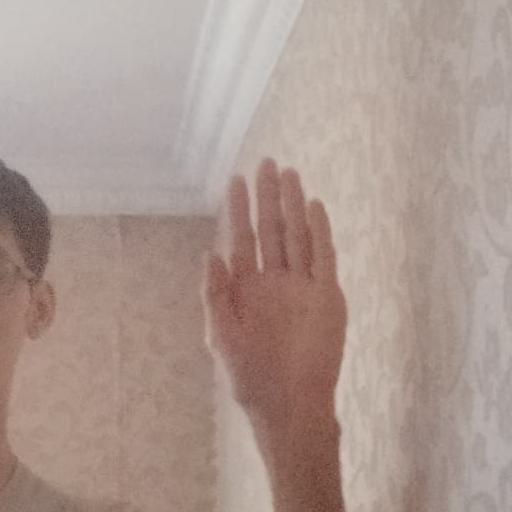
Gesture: stop